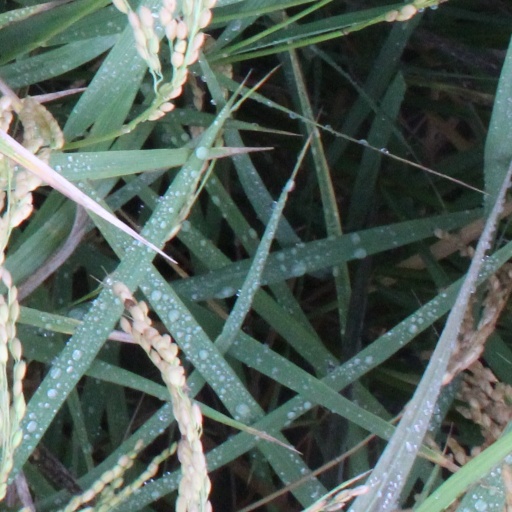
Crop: rice